Kaohsiung Wude Hall

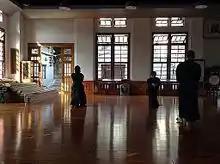
Kaohsiung Wude Hall interior

The Kaohsiung Wude Hall is a museum in Gushan District, Kaohsiung, Taiwan.